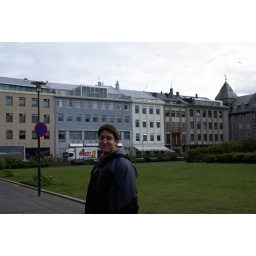
Our penthouse is the top floor of the white building in the middle.